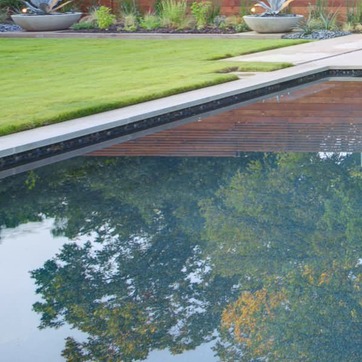
Material: water